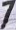
Number: 7